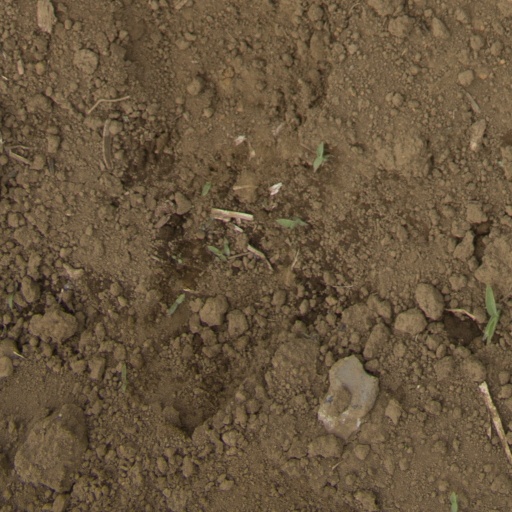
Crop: Jerusalem artichoke